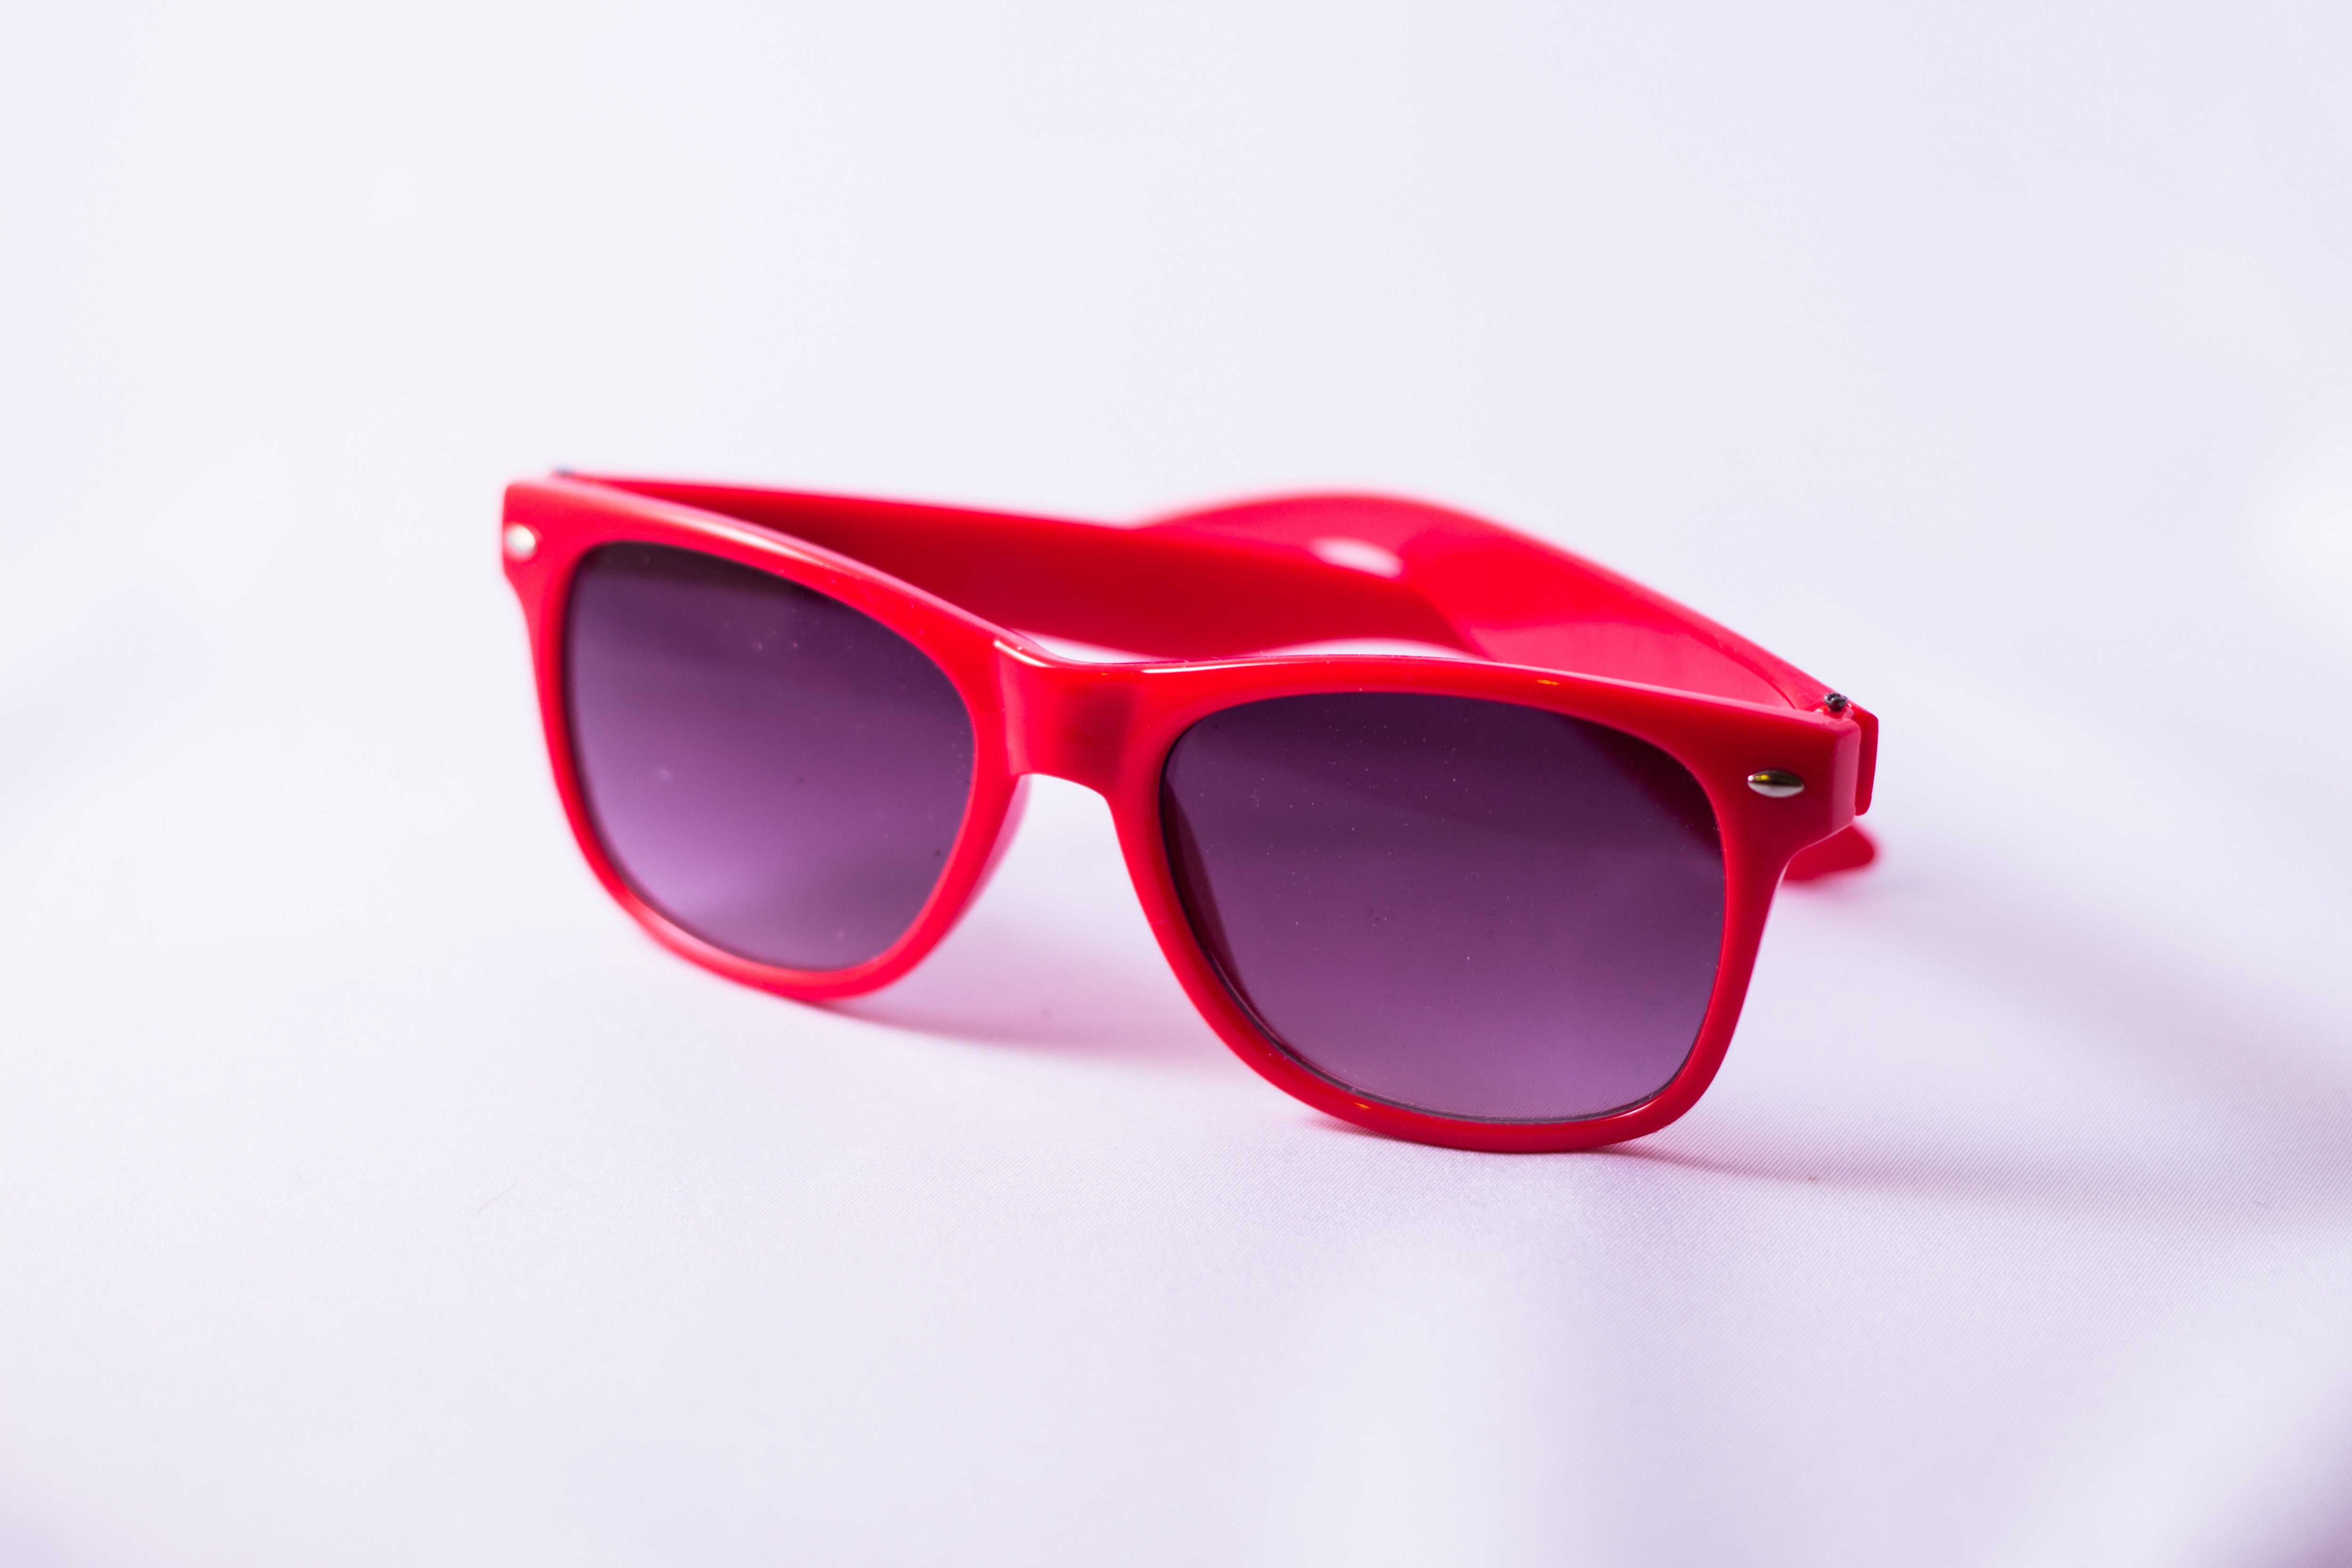
sun, summer, red, pink, font, sunglasses, glasses, goggles, eyewear, merry, fashion accessory, vision care